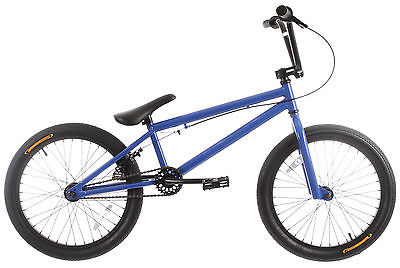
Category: bicycle